Françoise de Rimini

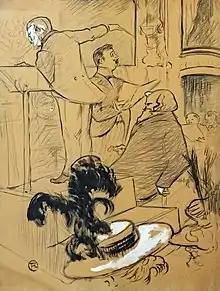
Thomas in a January 1896 by Toulouse-Lautrec which shows him seated behind the conductor listening to the rehearsal of a concert where the opera's Prologue was performed.

The action takes place in Hell (prologue and epilogue) and in Rimini at the end of the 13th century.